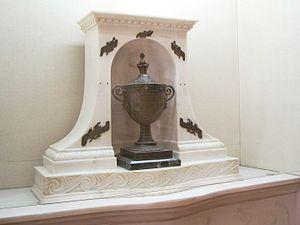
Konstantínos Kanáris était un marin et homme d'État grec qui s'illustra comme brûlotier au cours de la guerre d'indépendance. Il devint par la suite homme politique et amiral, et fut plusieurs fois Premier ministre de Grèce.